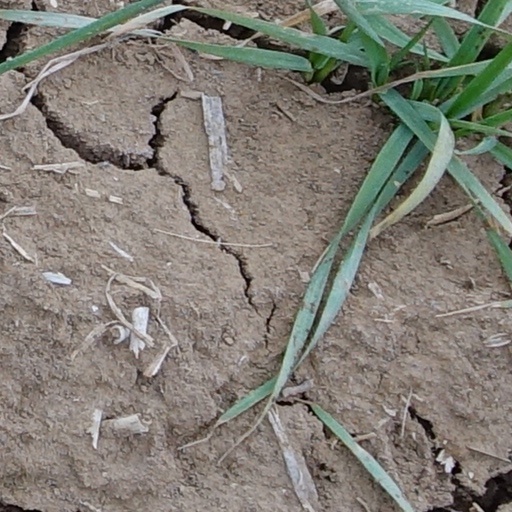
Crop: wheat